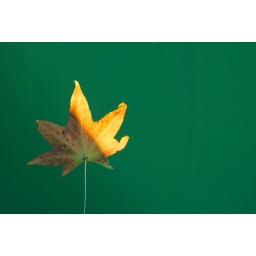
Leaf floating in the green water of Lake Keowee